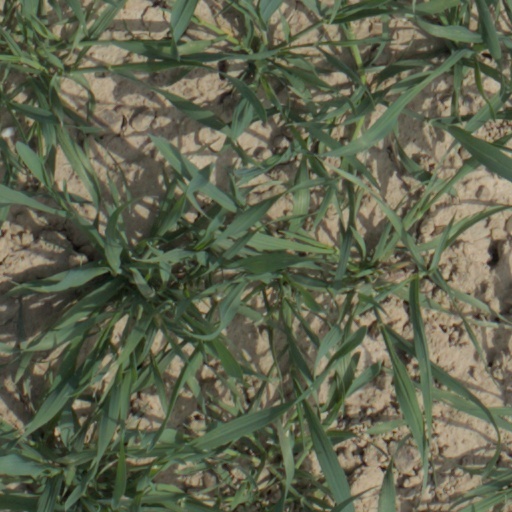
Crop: wheat